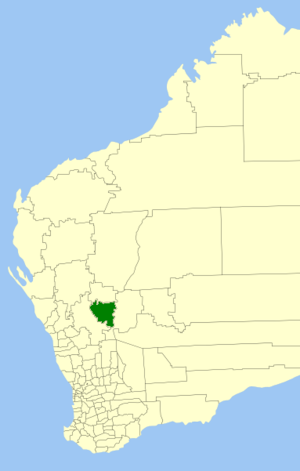
Le comté de Mount Magnet est une zone d'administration locale au sud-est de l'Australie-Occidentale en Australie. Le comté est situé à 570 kilomètres au nord-est de Perth, la capitale de l'État.